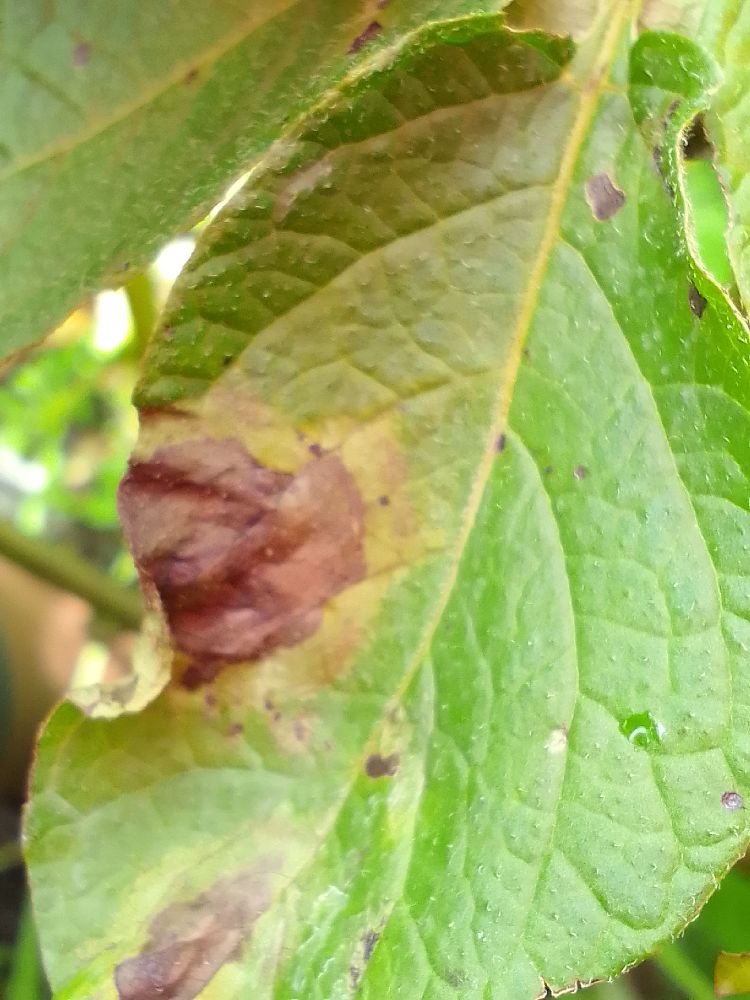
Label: Late blight